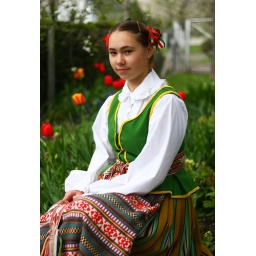
Lithuanian girl in national dress